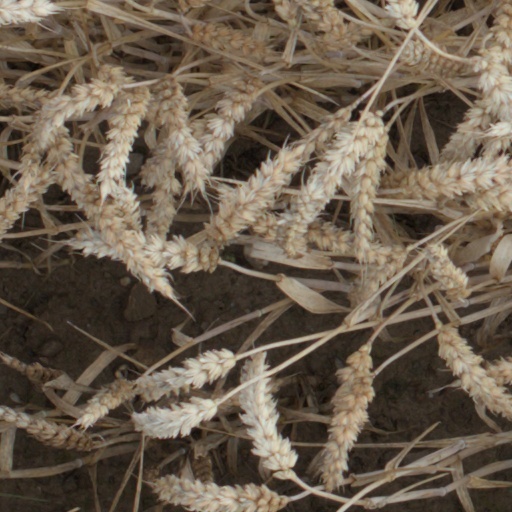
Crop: wheat